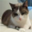
Label: cat